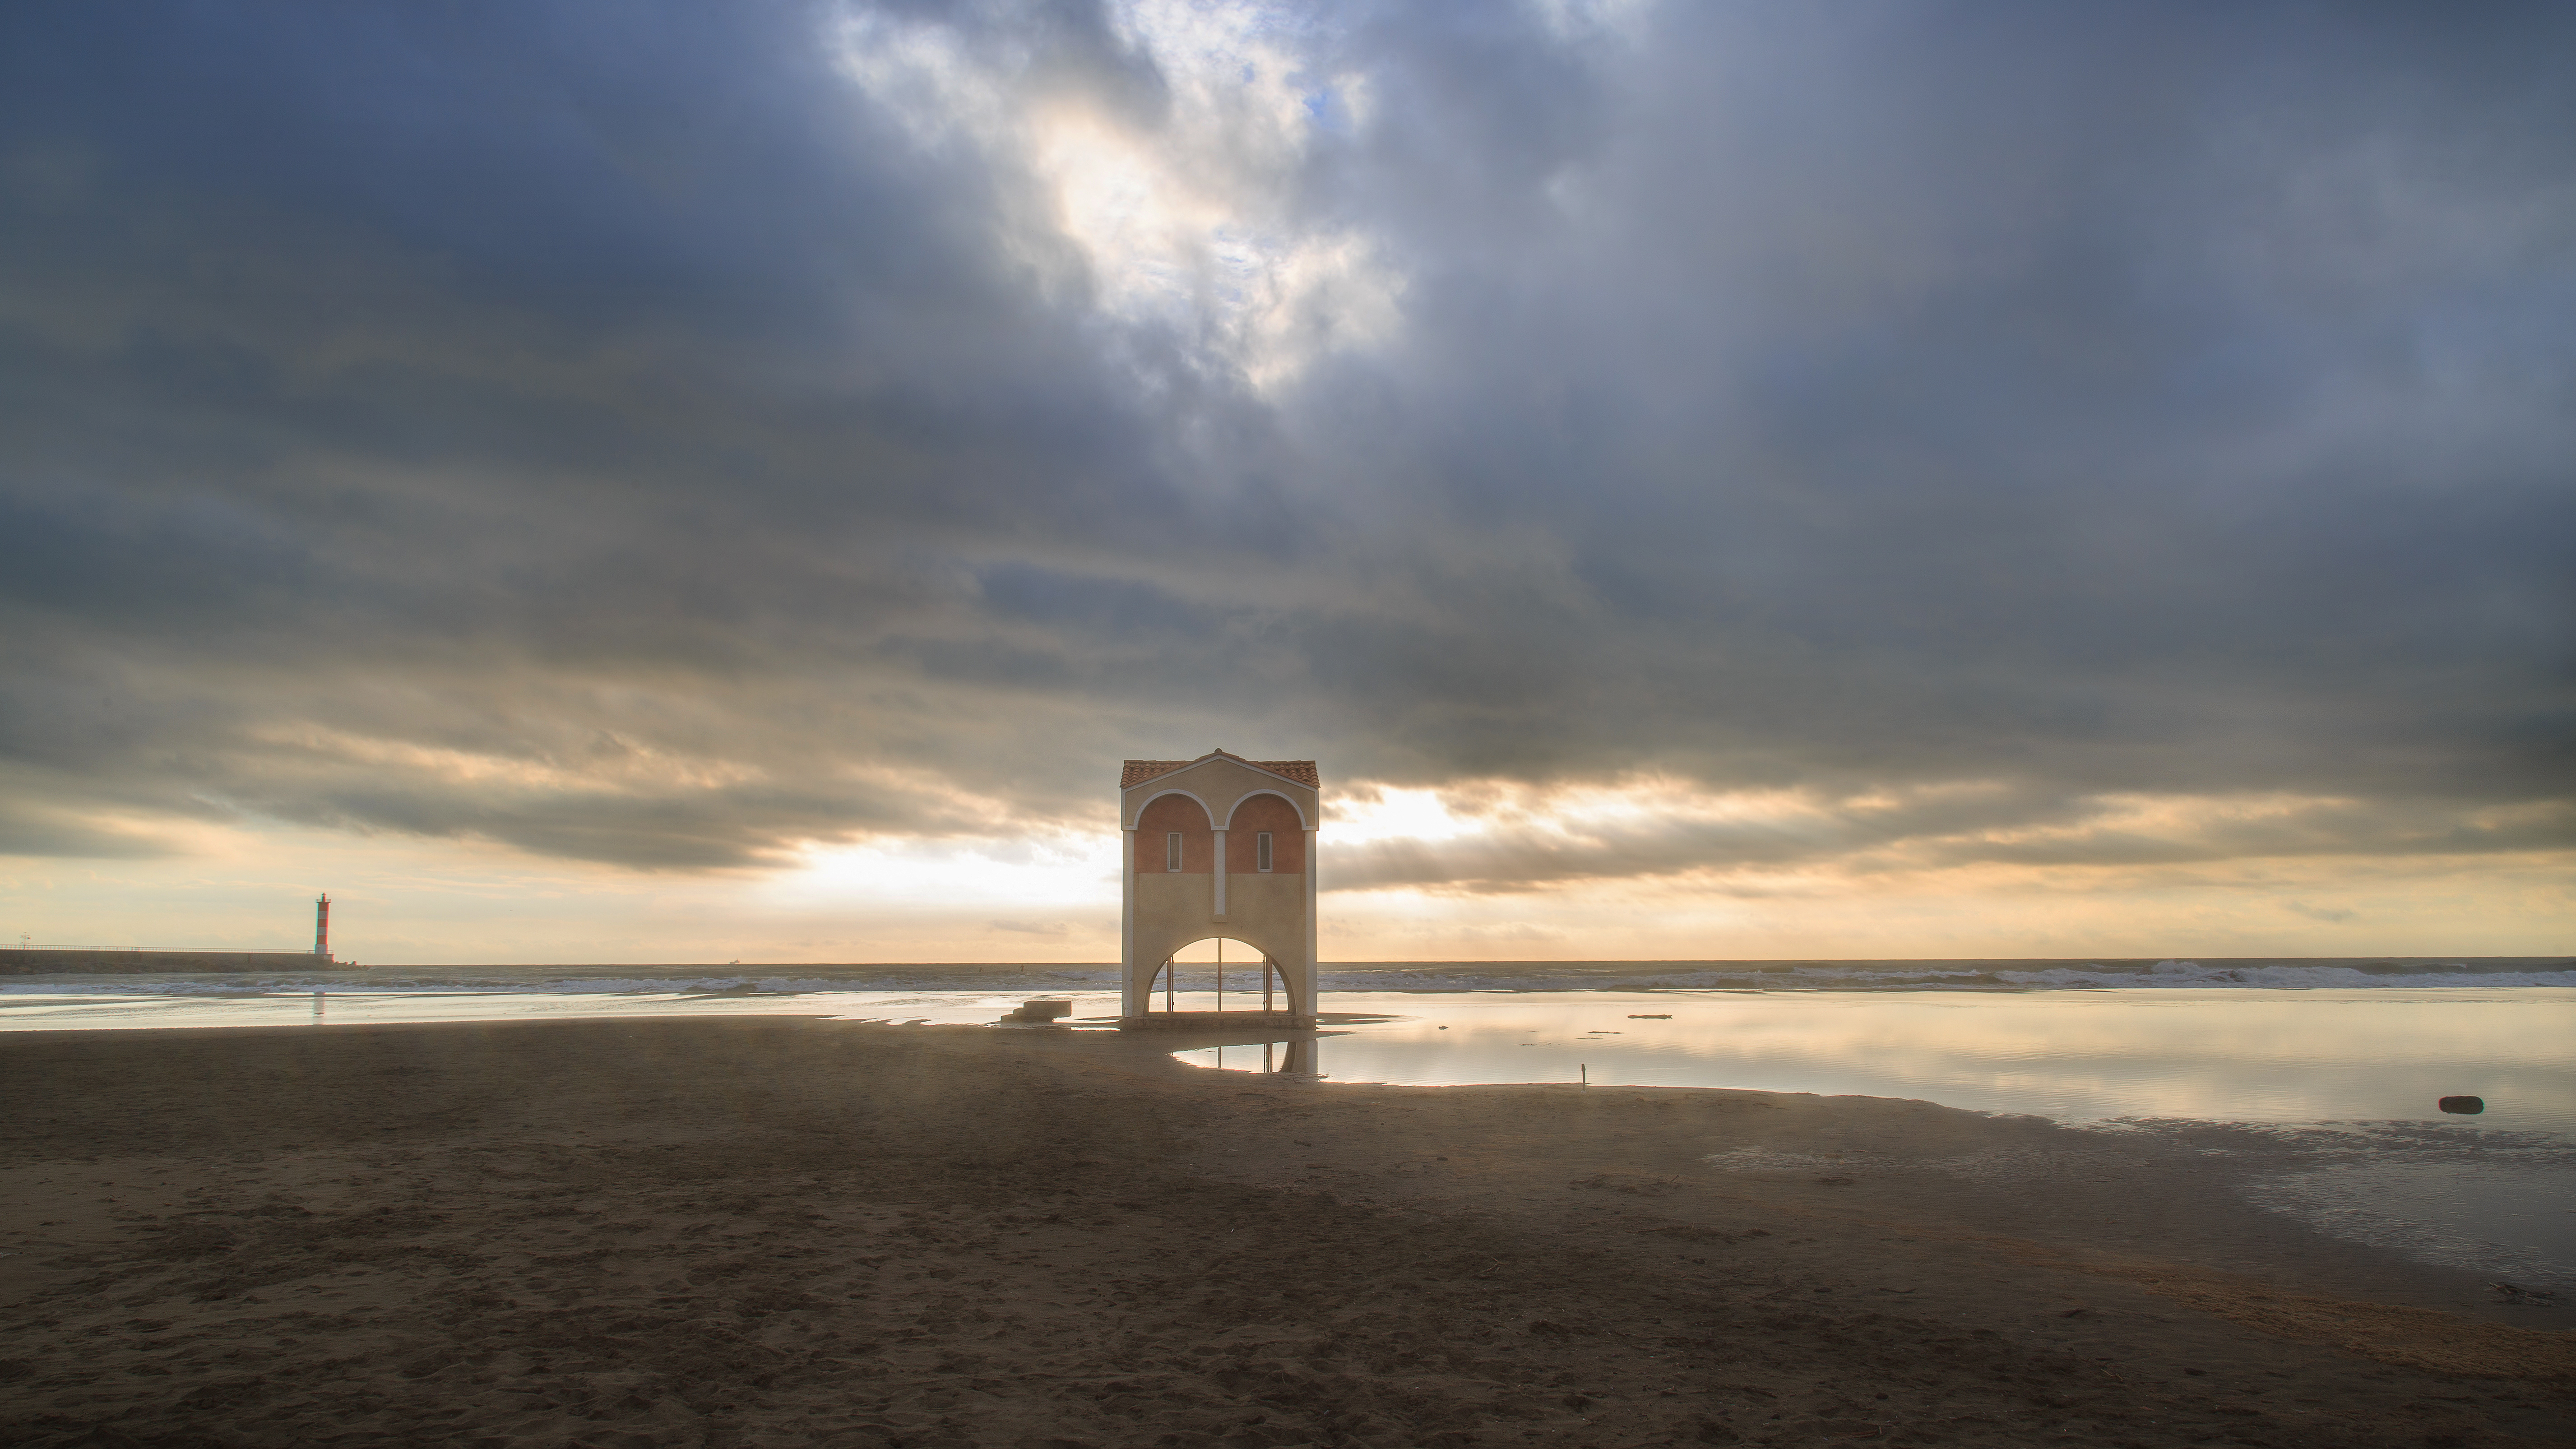
beach, sea, coast, water, sand, ocean, horizon, cloud, sky, sun, sunrise, sunset, sunlight, morning, shore, wave, dawn, dusk, evening, reflection, tower, seascape, weather, body of water, plage, mer, waterscape, meteorological phenomenon, atmospheric phenomenon